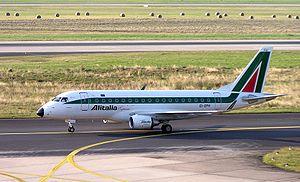
Alitalia Express était une compagnie aérienne italienne, filiale d'Alitalia, fondée le 1ᵉʳ octobre 1997. Elle effectuait ses opérations sur des destinations régionales, sur des lignes régulières et charter. Sa principale plateforme de correspondance était celle de l'aéroport de Rome Fiumicino.